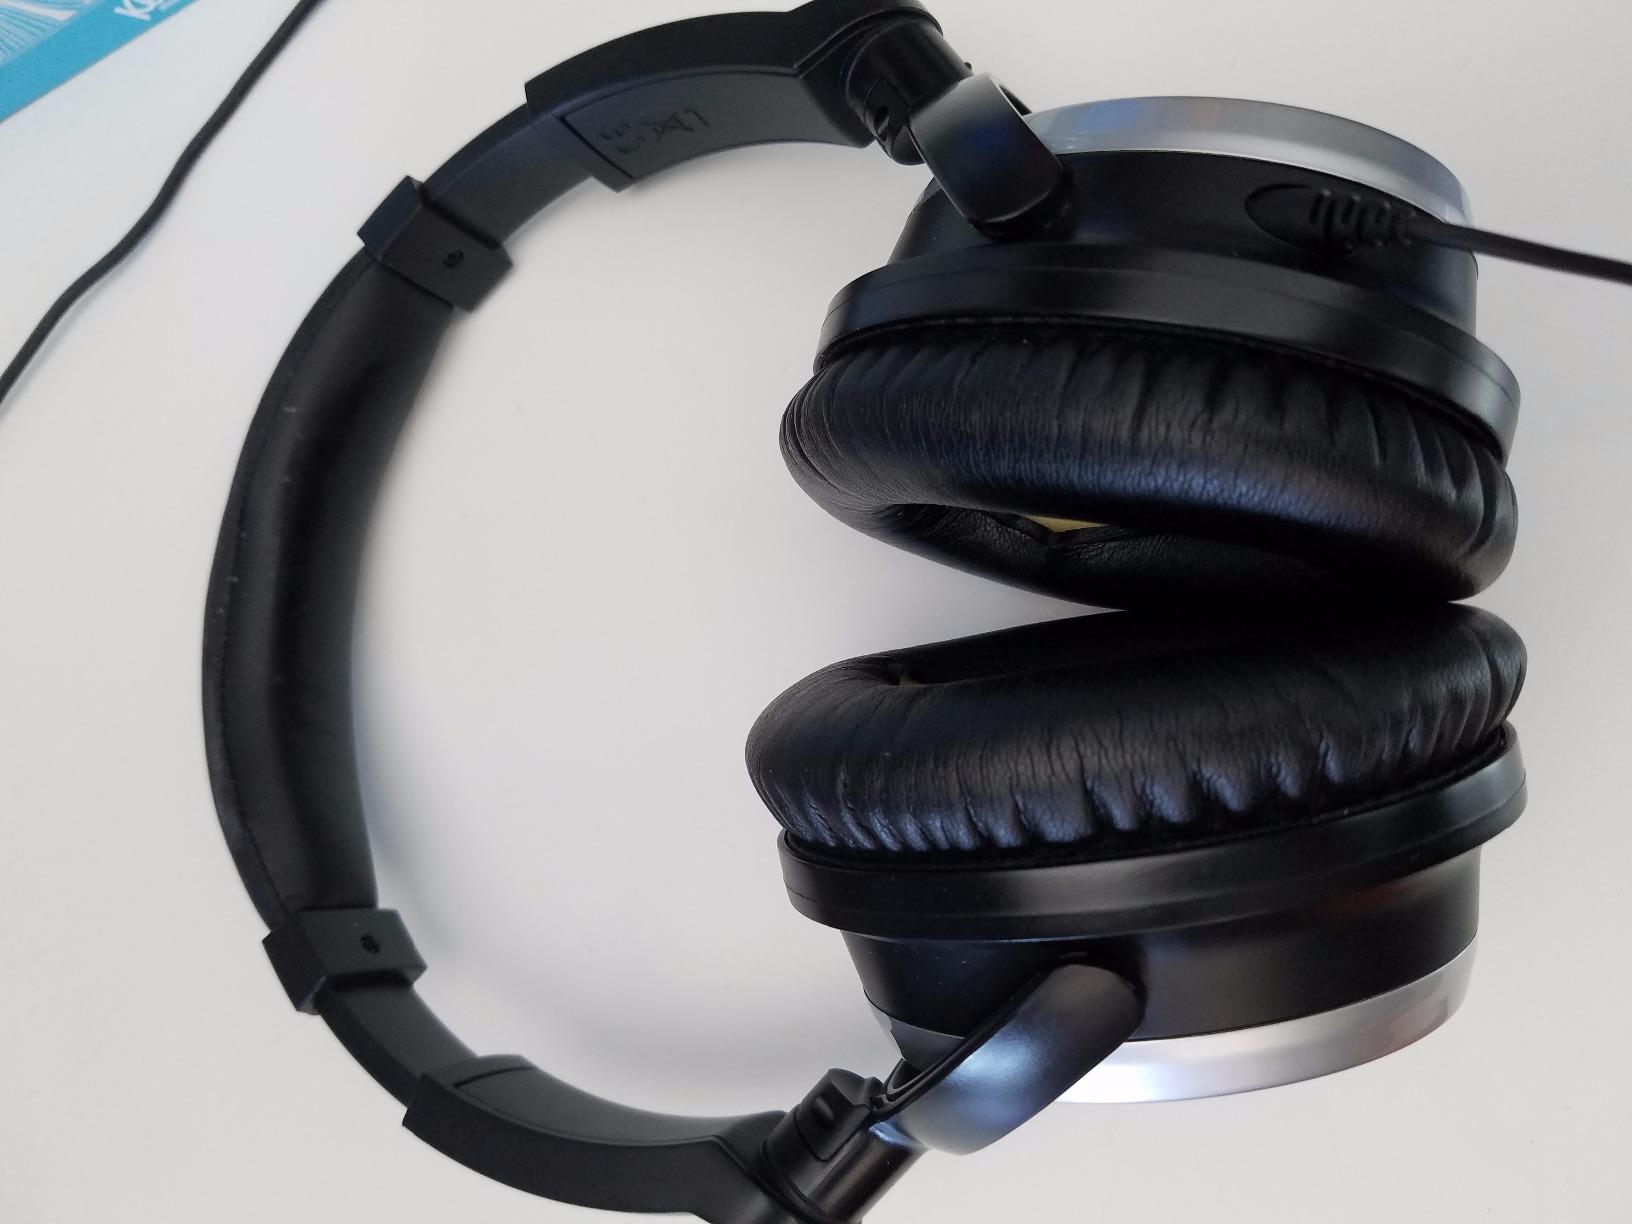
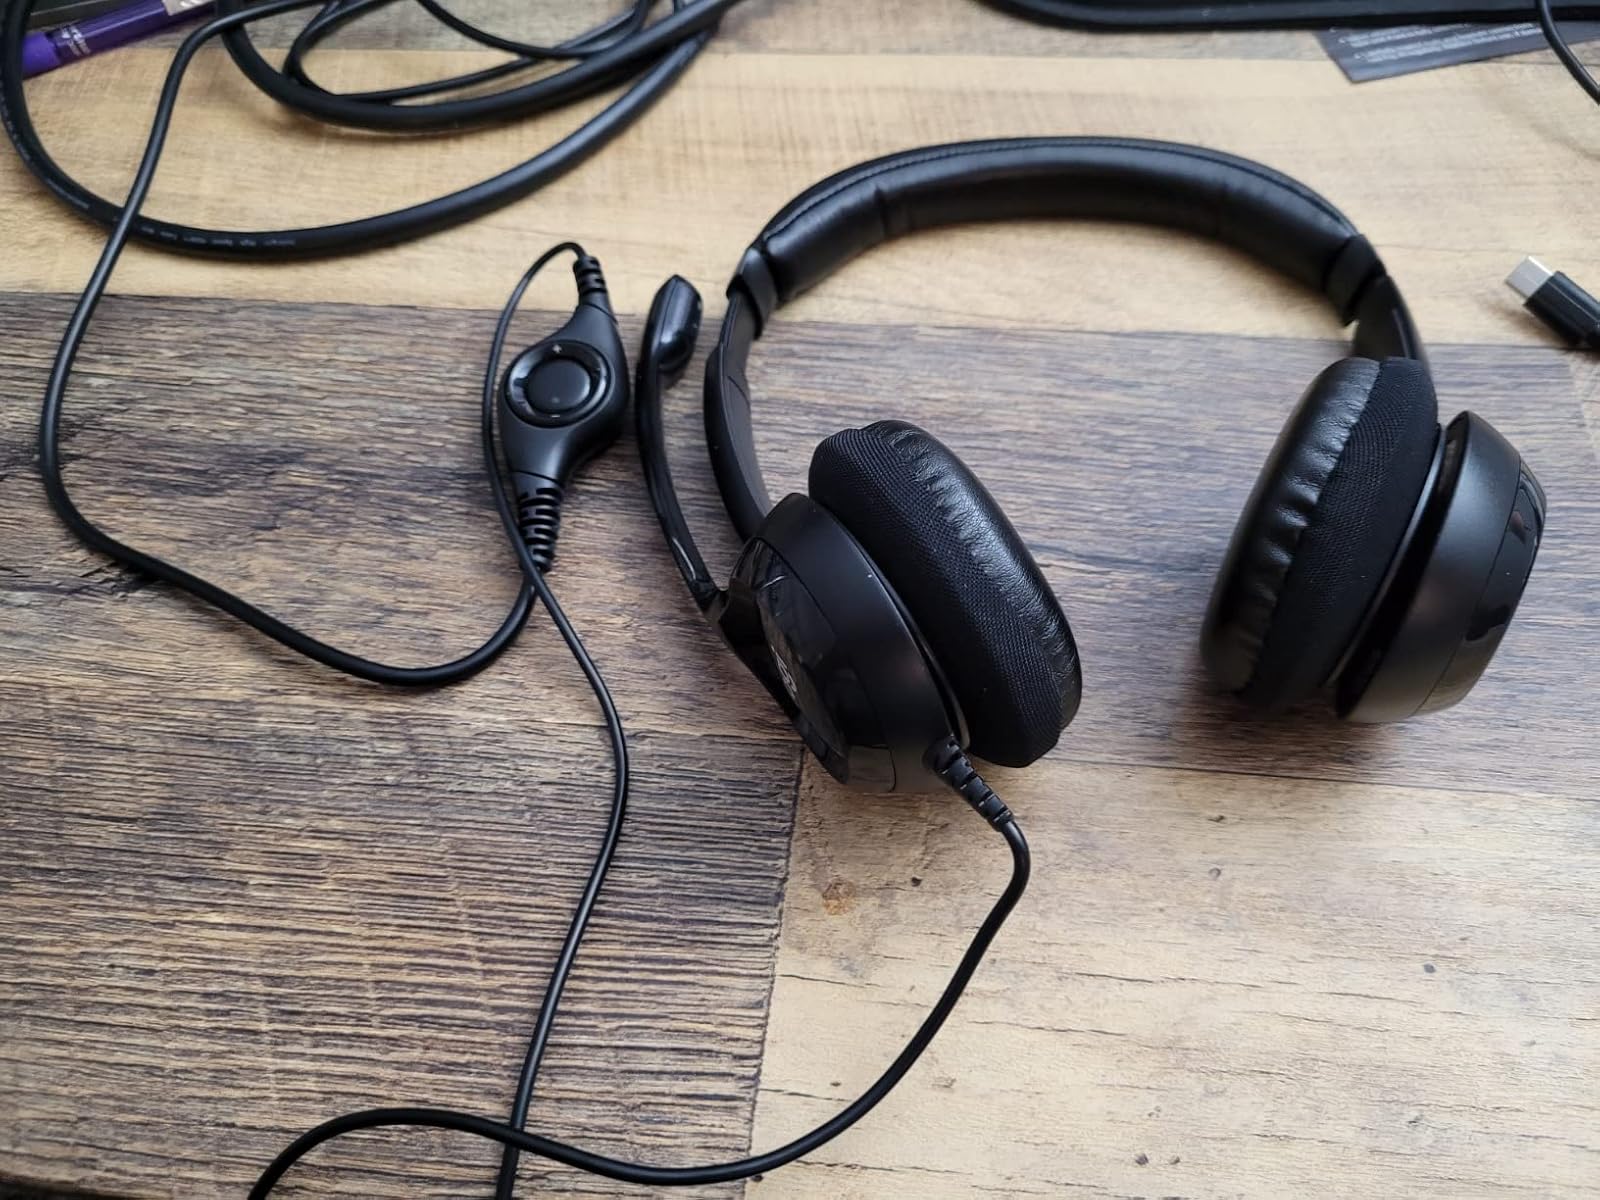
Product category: headphones
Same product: no